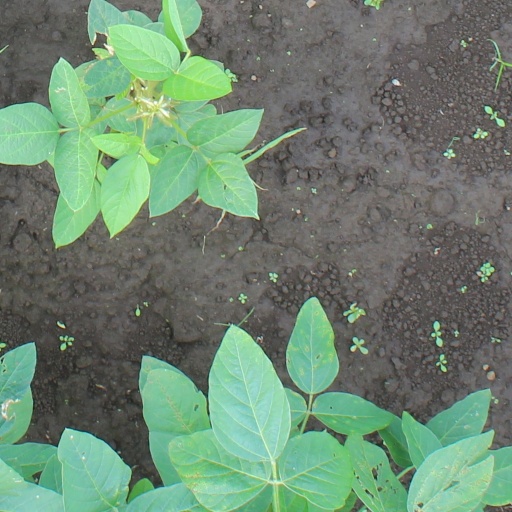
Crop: soybean